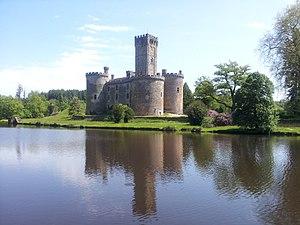
dordogne